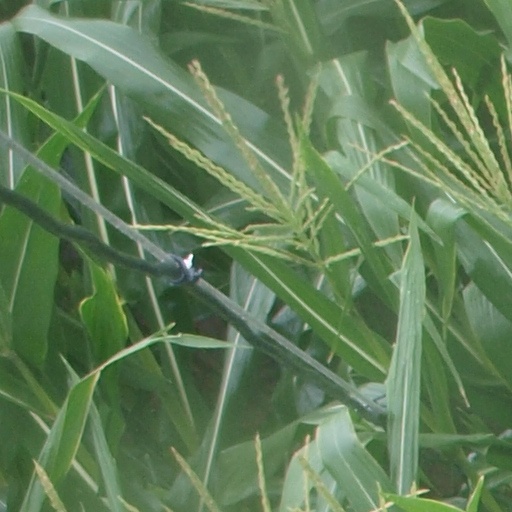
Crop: maize; corn